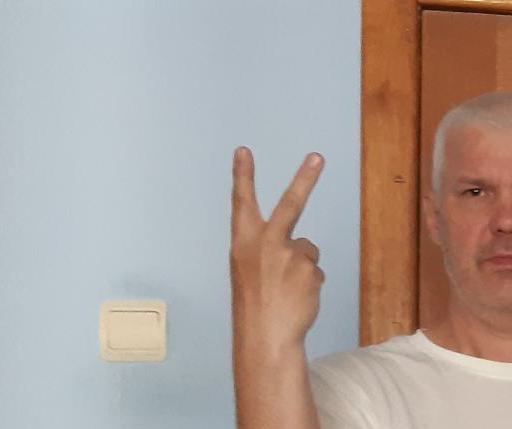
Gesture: peace_inverted